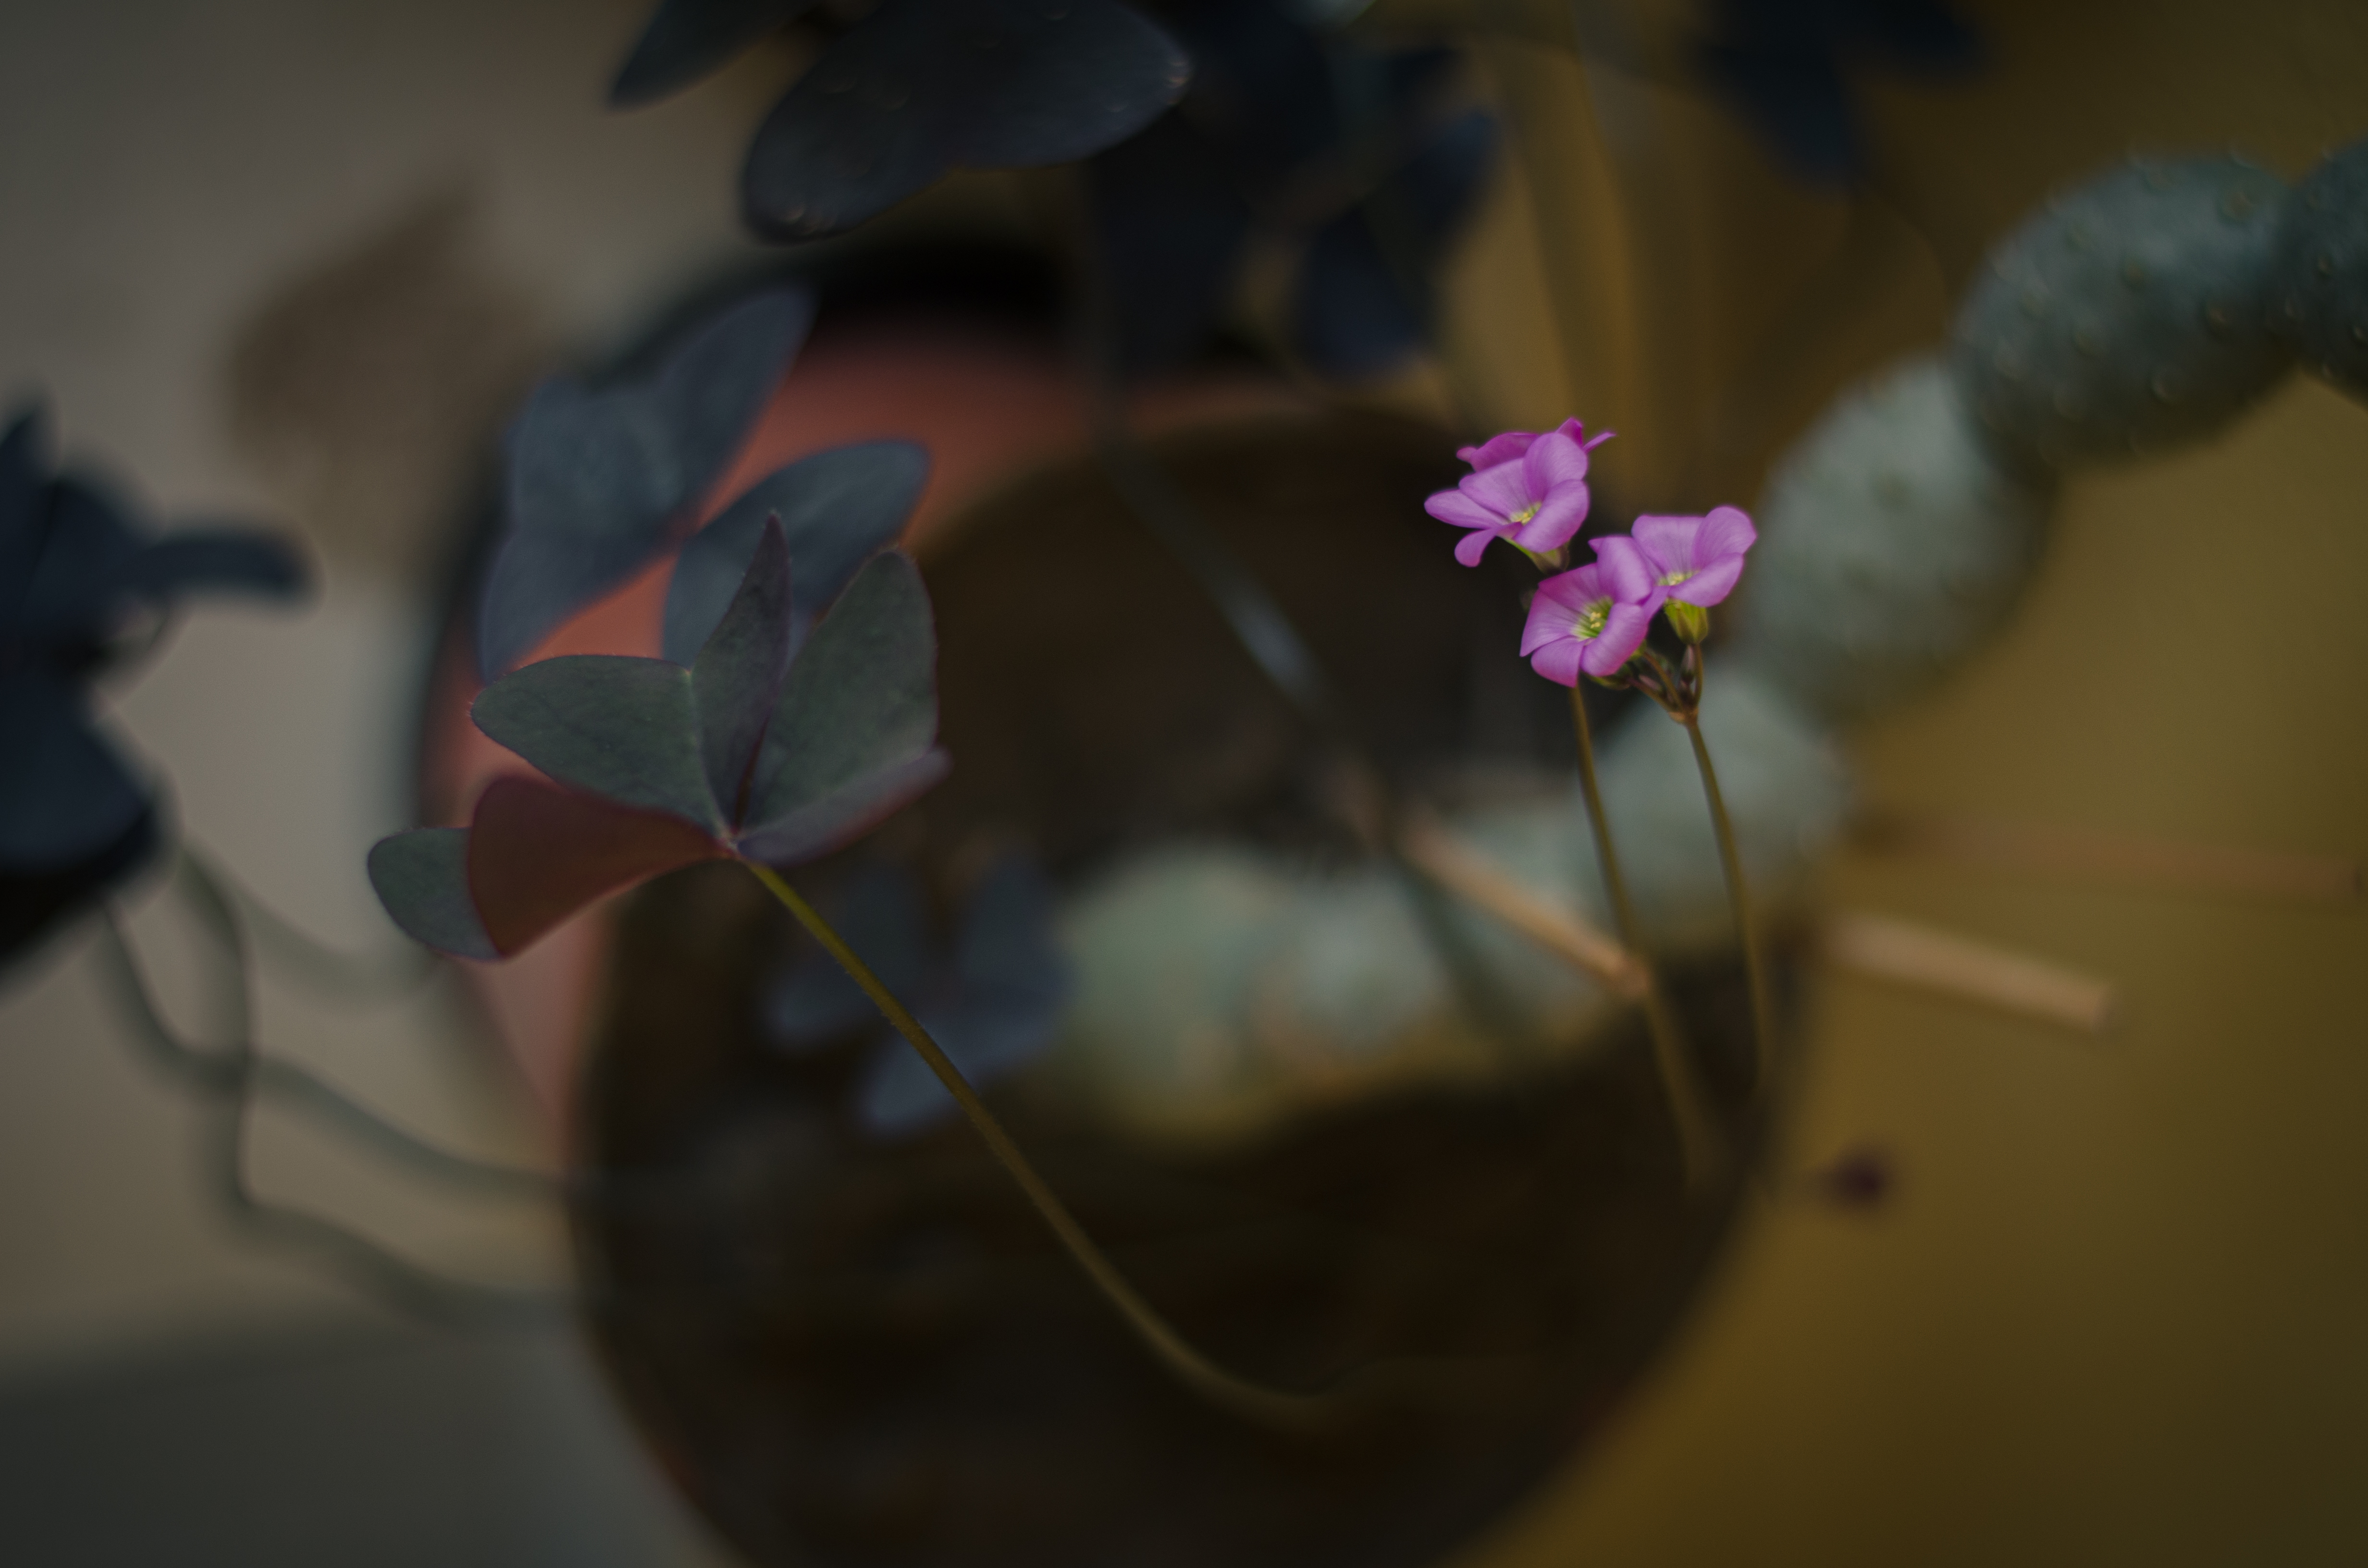
clover, violet, flower, earth, shadow, leaves, contrast, cactus, purple, plant, petal, plant stem, houseplant, still life photography, still life, herbaceous plant, annual plant, flowering plant, wildflower, geranium, violet family, ikebana